Ralph Chaplin

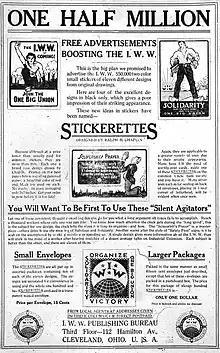
Advertisement for IWW stickerettes in "Solidarity" publication

Chaplin then became active in the Industrial Workers of the World (the IWW, or "Wobblies") and became editor of its eastern U.S. publication "Solidarity". In 1917 Chaplin and some 100 other Wobblies were rounded up, convicted, and jailed under the Espionage Act of 1917 for conspiring to hinder the draft and encourage desertion. He wrote "Bars And Shadows: The Prison Poems" while serving four years of a 20-year sentence.